Choristoneura fumiferana

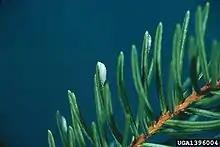
Eggs

Eggs are light green in color and laid in several overlapping rows within masses on the host plant. They hatch 8–12 days after they are laid.